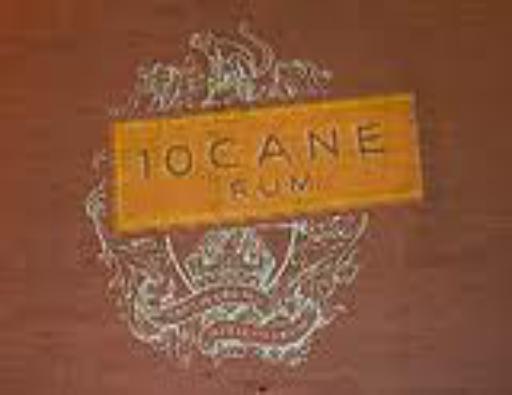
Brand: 10 Cane
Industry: Food